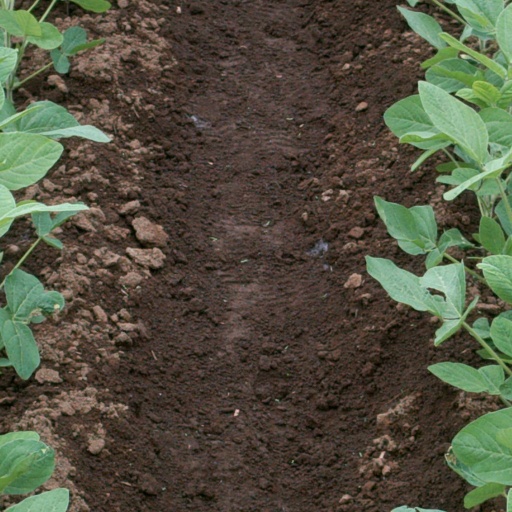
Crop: soybean